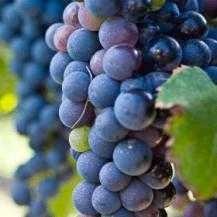
Label: Grapes